La Plaza Cultural de Armando Perez

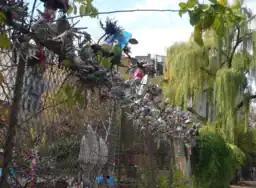
East 9th street view of La Plaza Cultural

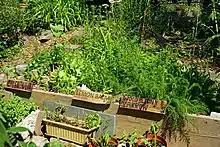
Calendula, Lemon Balm, Wood Betony, and Yarrow plants currently growing in the medicinal garden of La Plaza Cultural.

La Plaza Cultural de Armando Perez (also known as La Plaza Cultural) is a community garden and public green space in the East Village neighborhood of Manhattan, New York City. Serving as a community garden, park, playground, wildlife refuge, urban farm, community composting site, and performance venue, La Plaza Cultural is also utilized by local day-care centers, after-school programs and a growing number of parents with small children. The garden has been known to grow a number of various edible plants including fruits, vegetable, and herbs. The lot is approximately 0.64 acres and consists of at least 11 members.